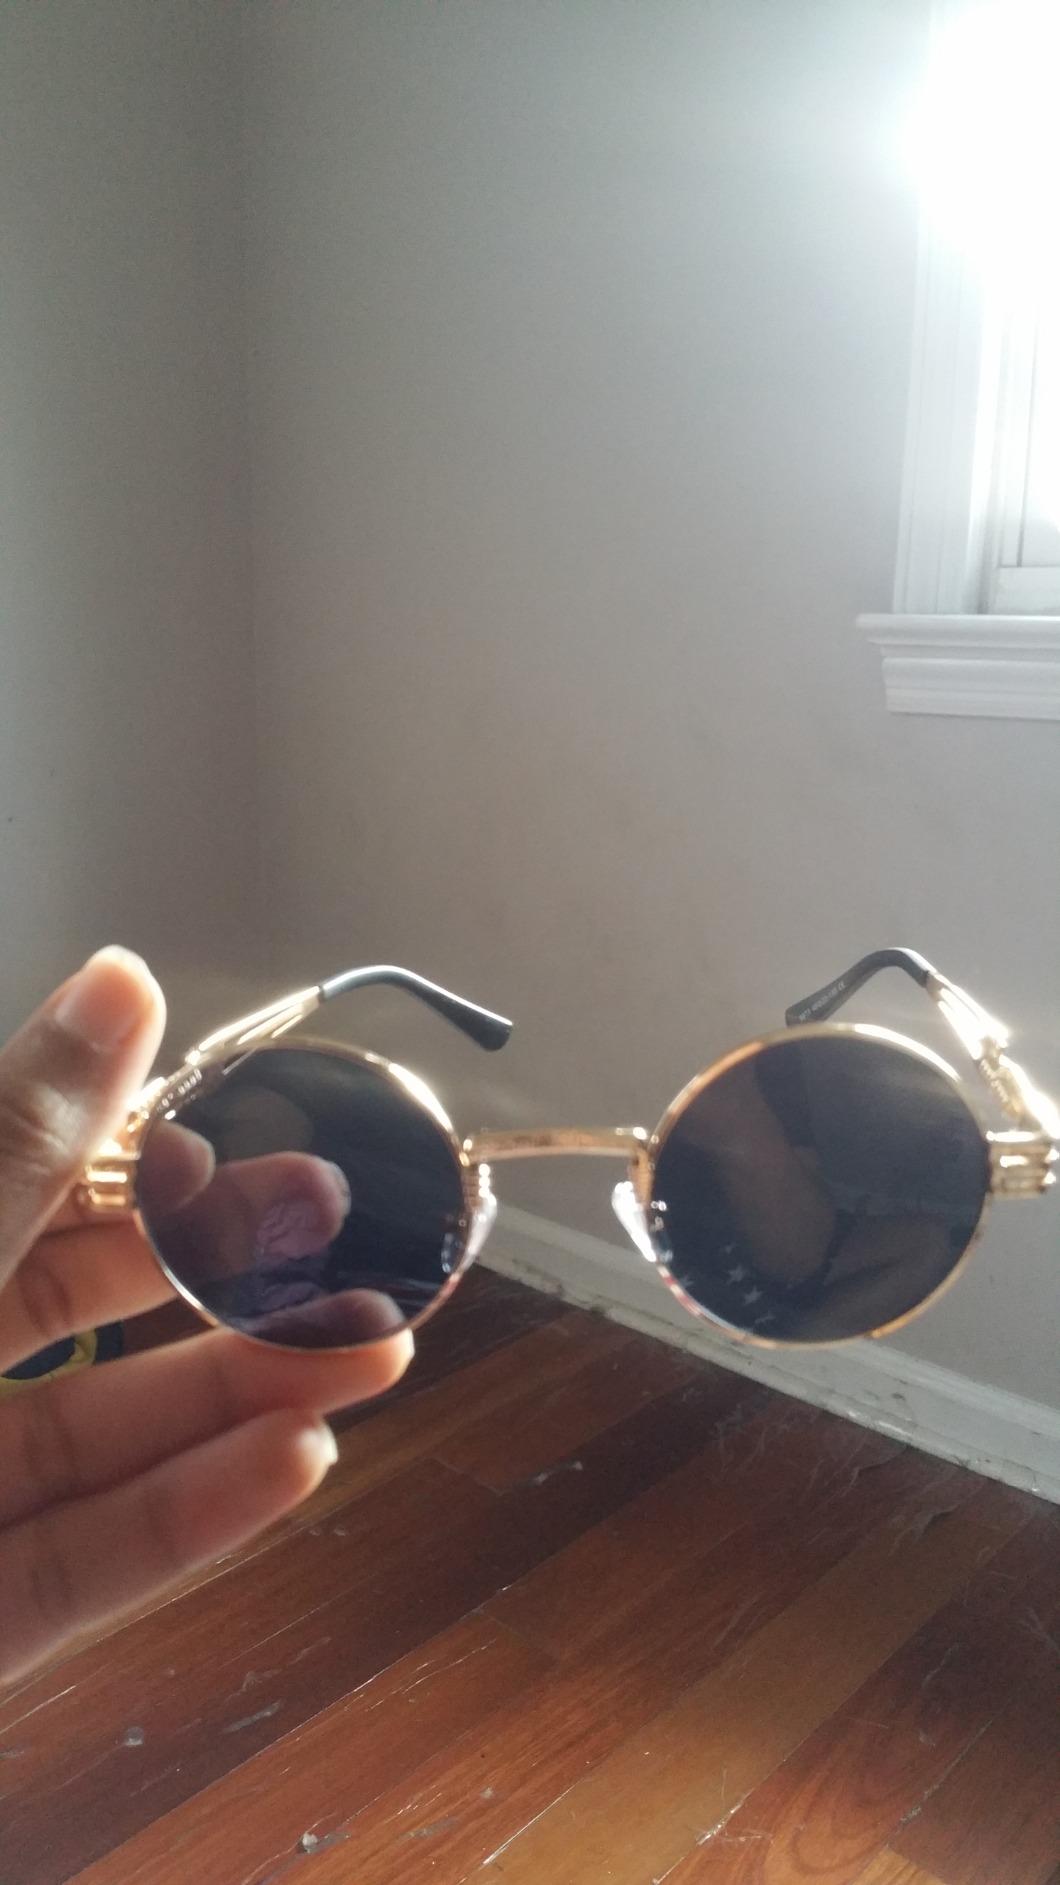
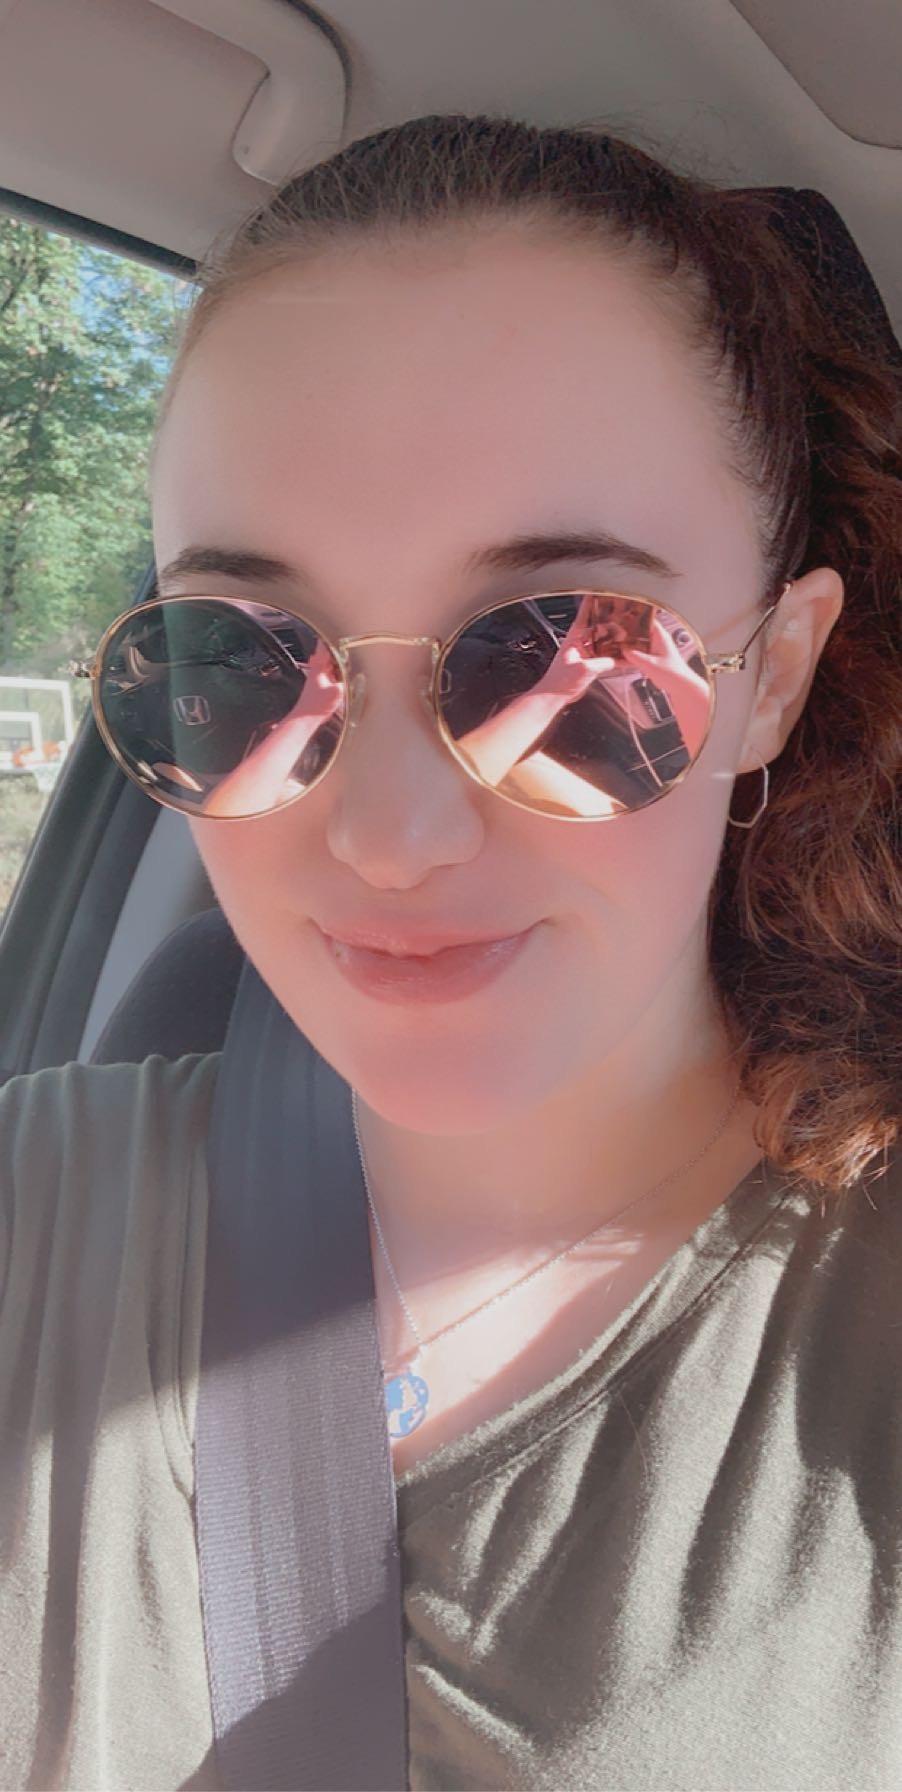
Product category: accessories_sunglasses
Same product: no